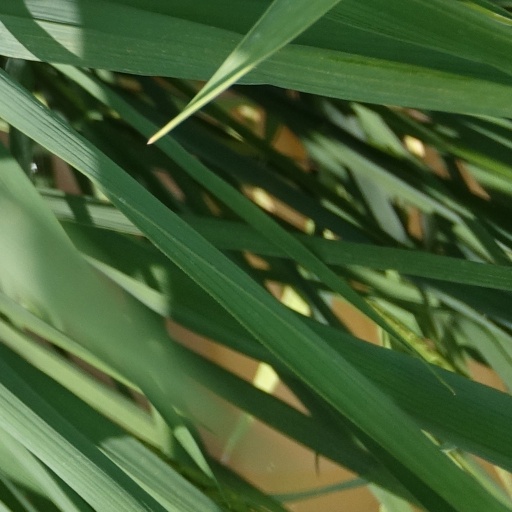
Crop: rice